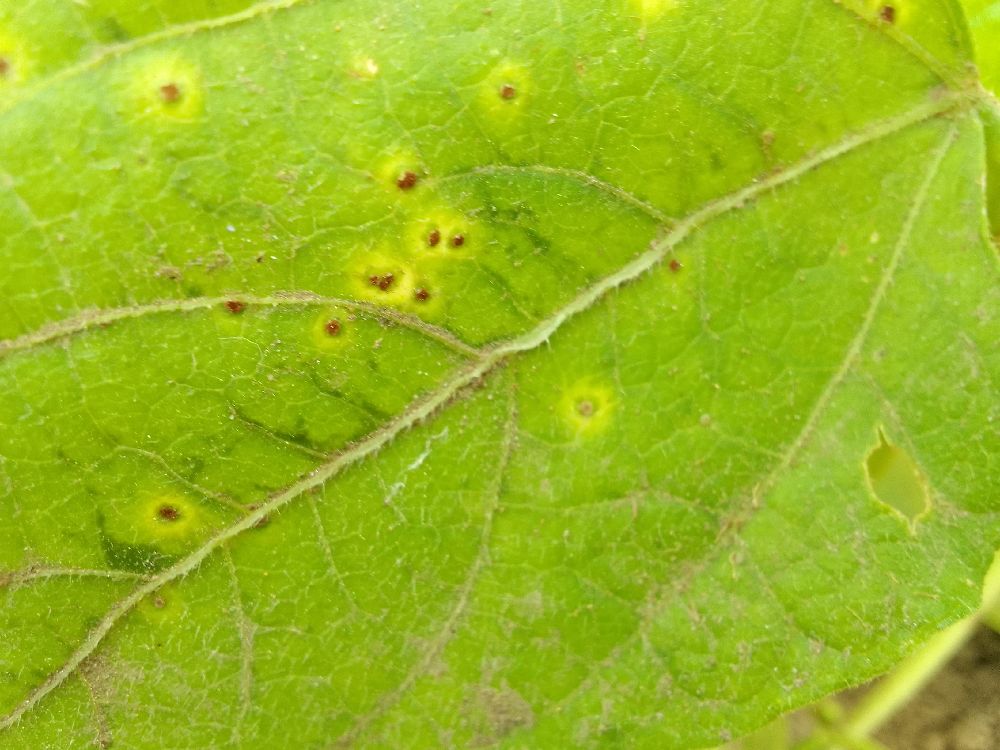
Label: rust